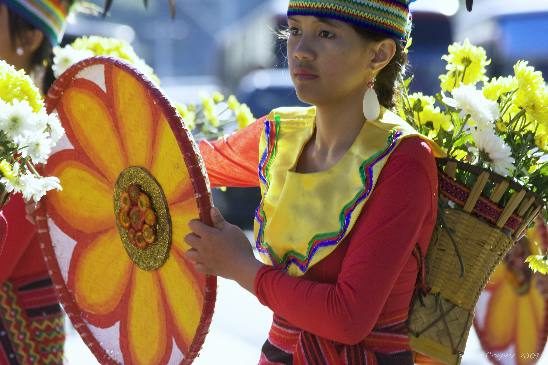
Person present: Yes